Open energy system models

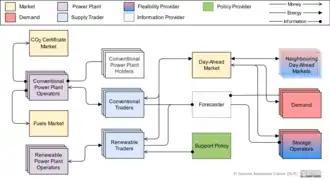
AMIRIS architecture

The embedded market clearing algorithm computes electricity prices based on the bids of prototyped market actors. These bids may not only reflect the marginal cost of electricity production but also the limited information available to the actors and related uncertainties. But also the bidding can be strategic as an attempt to game official support instruments or exploit market power opportunities.